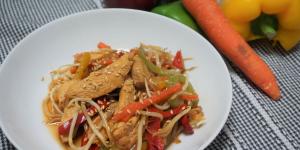
chop suey de pollo